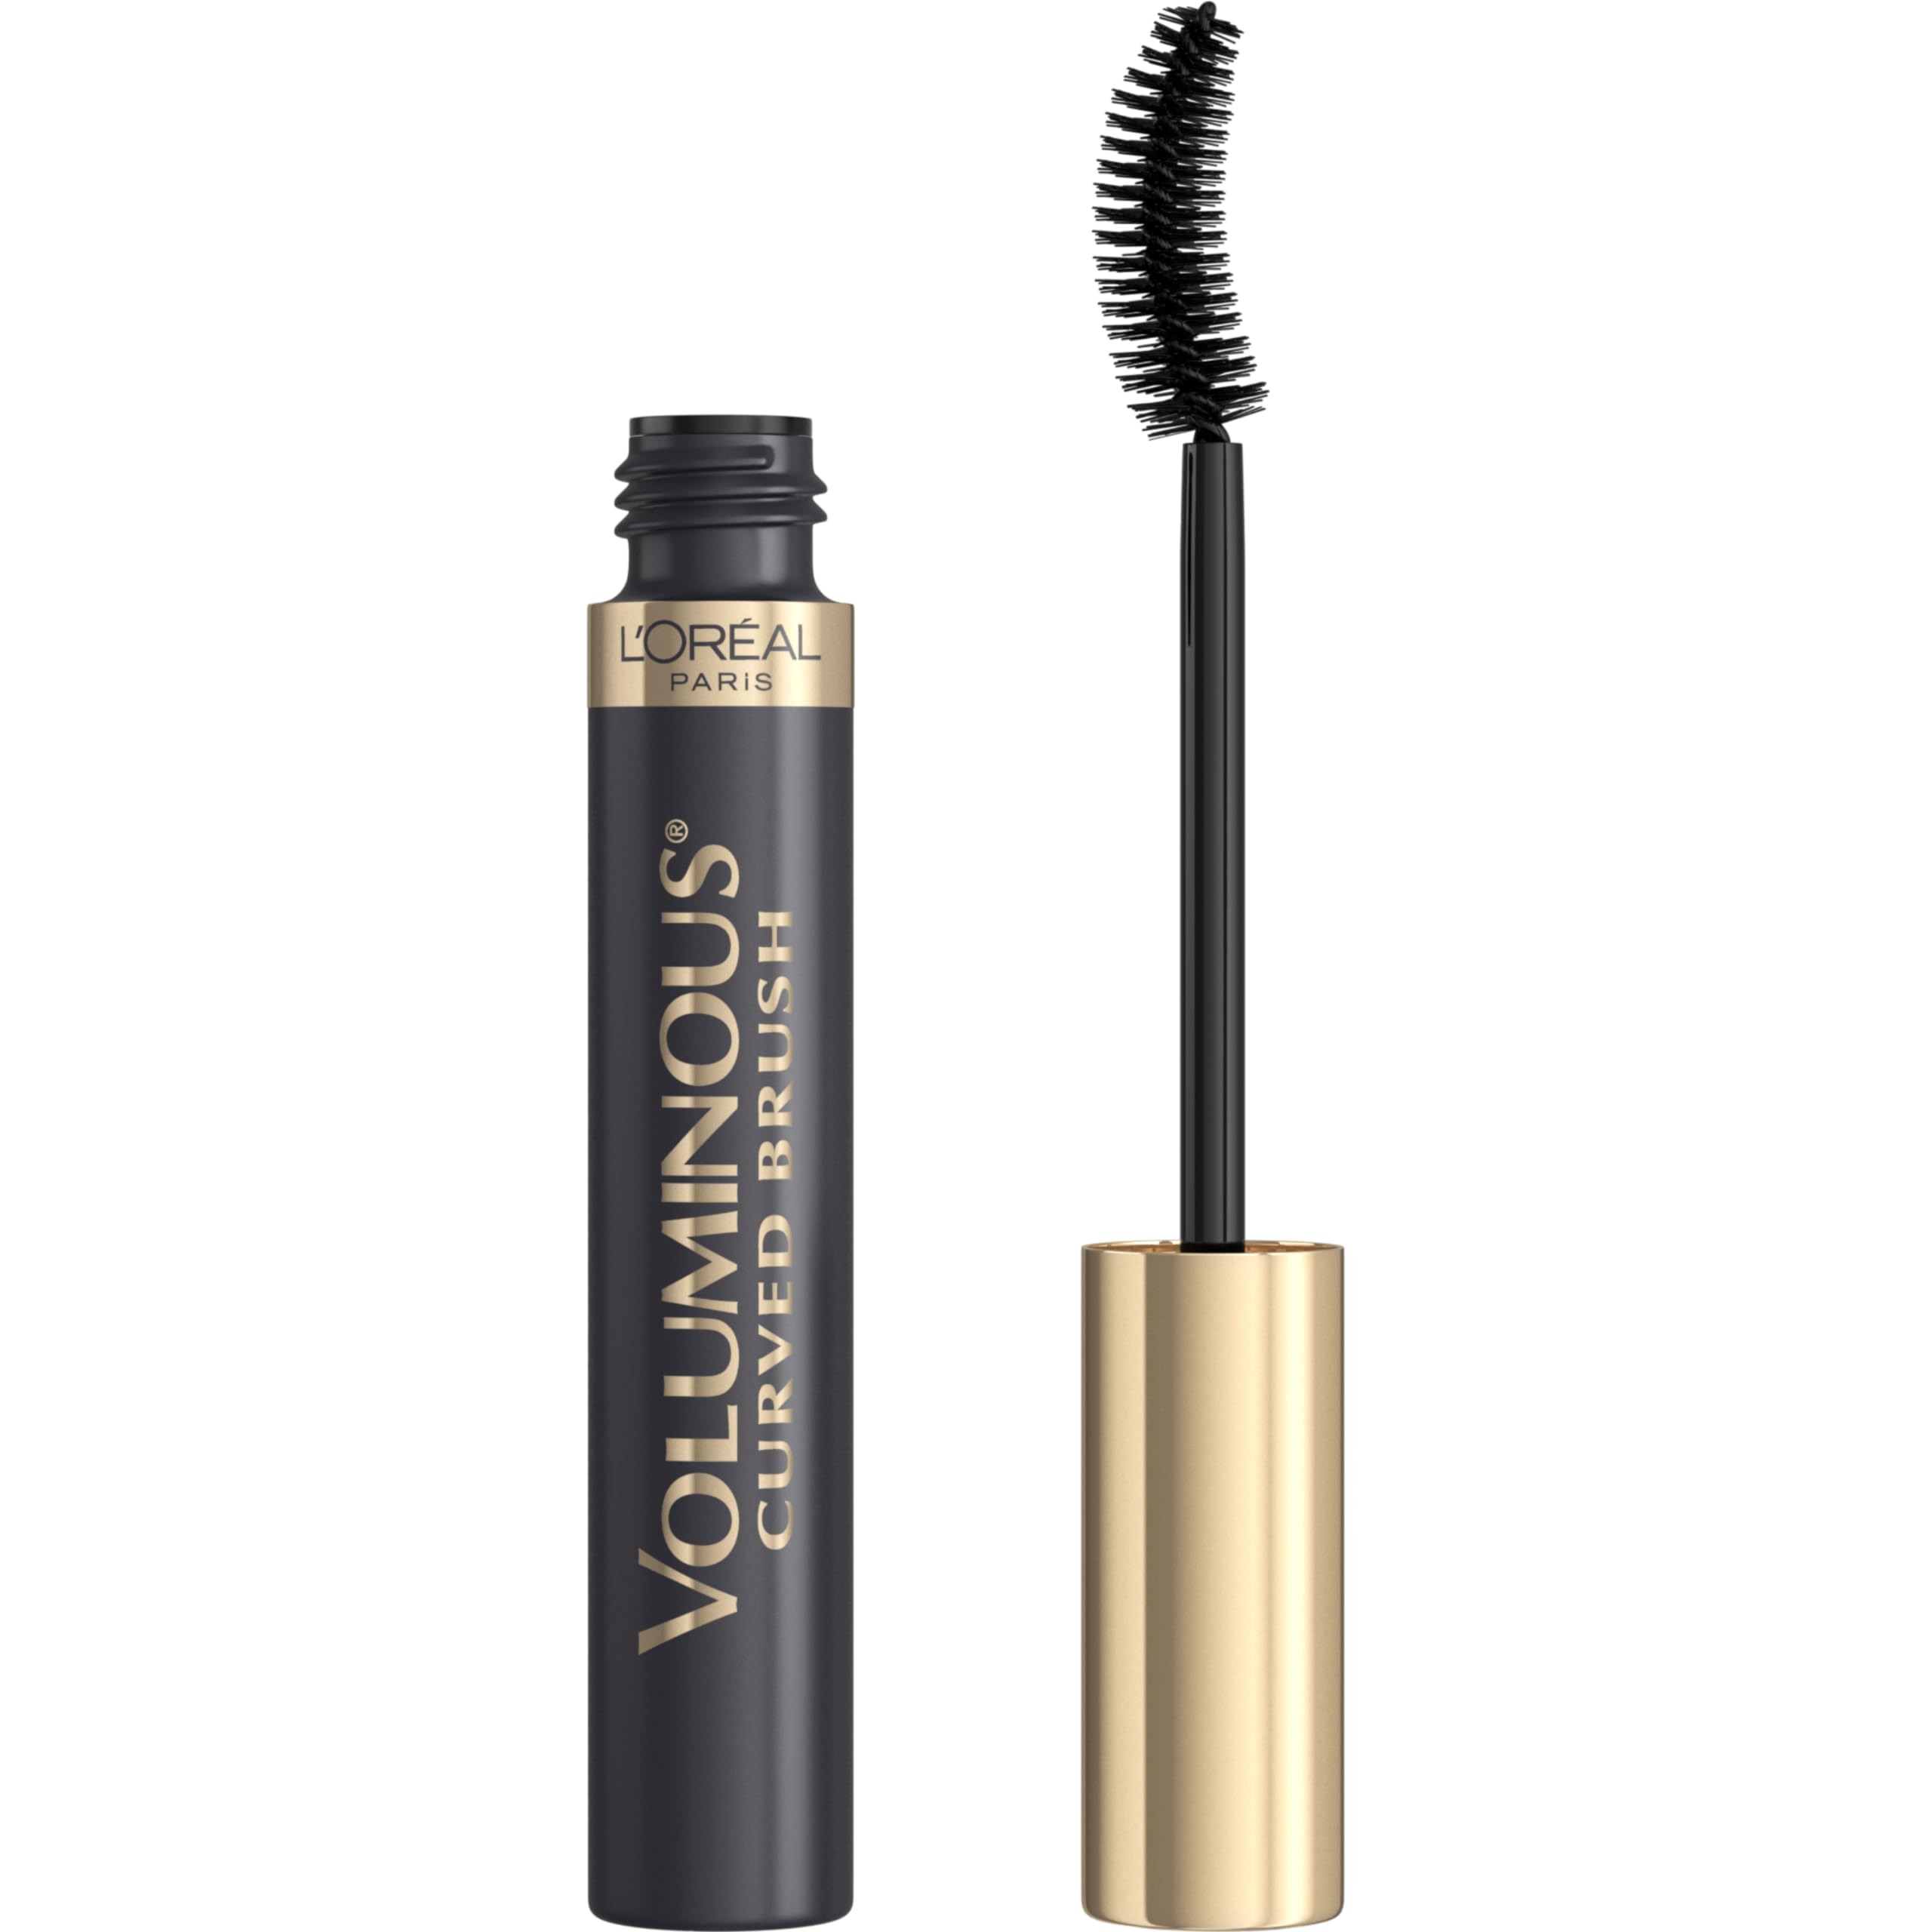
Item Name: L'Oréal Paris Voluminous Original Curved Brush Mascara, Black, 0.28 fl. oz.
Bullet Point 1: Bold, volume building mascara
Bullet Point 2: Up to 5x fuller lashes
Bullet Point 3: Curved brush lifts and builds lashes
Value: 0.28
Unit: Ounce

Price: 10.99